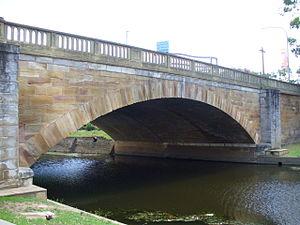
Parramatta est le quartier central de la ville de Parramatta, dans l'agglomération de Sydney, en Nouvelle-Galles du Sud en Australie.